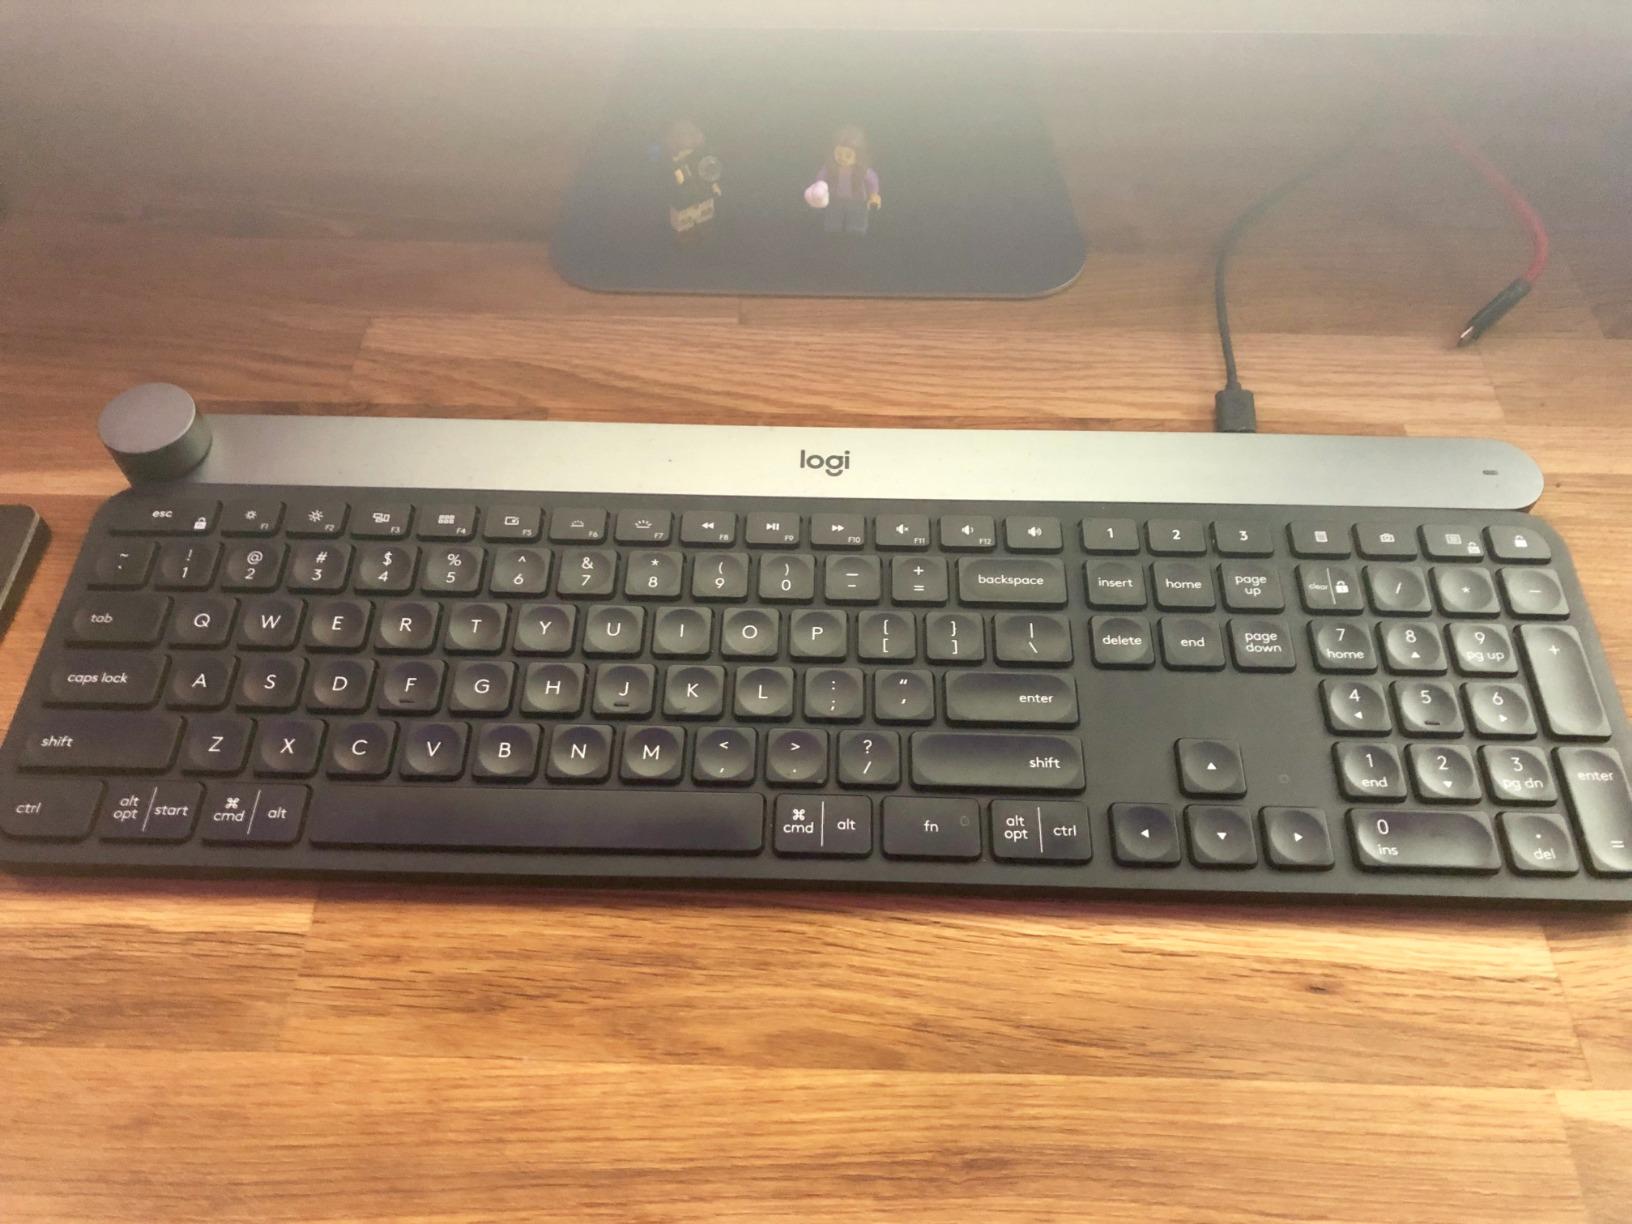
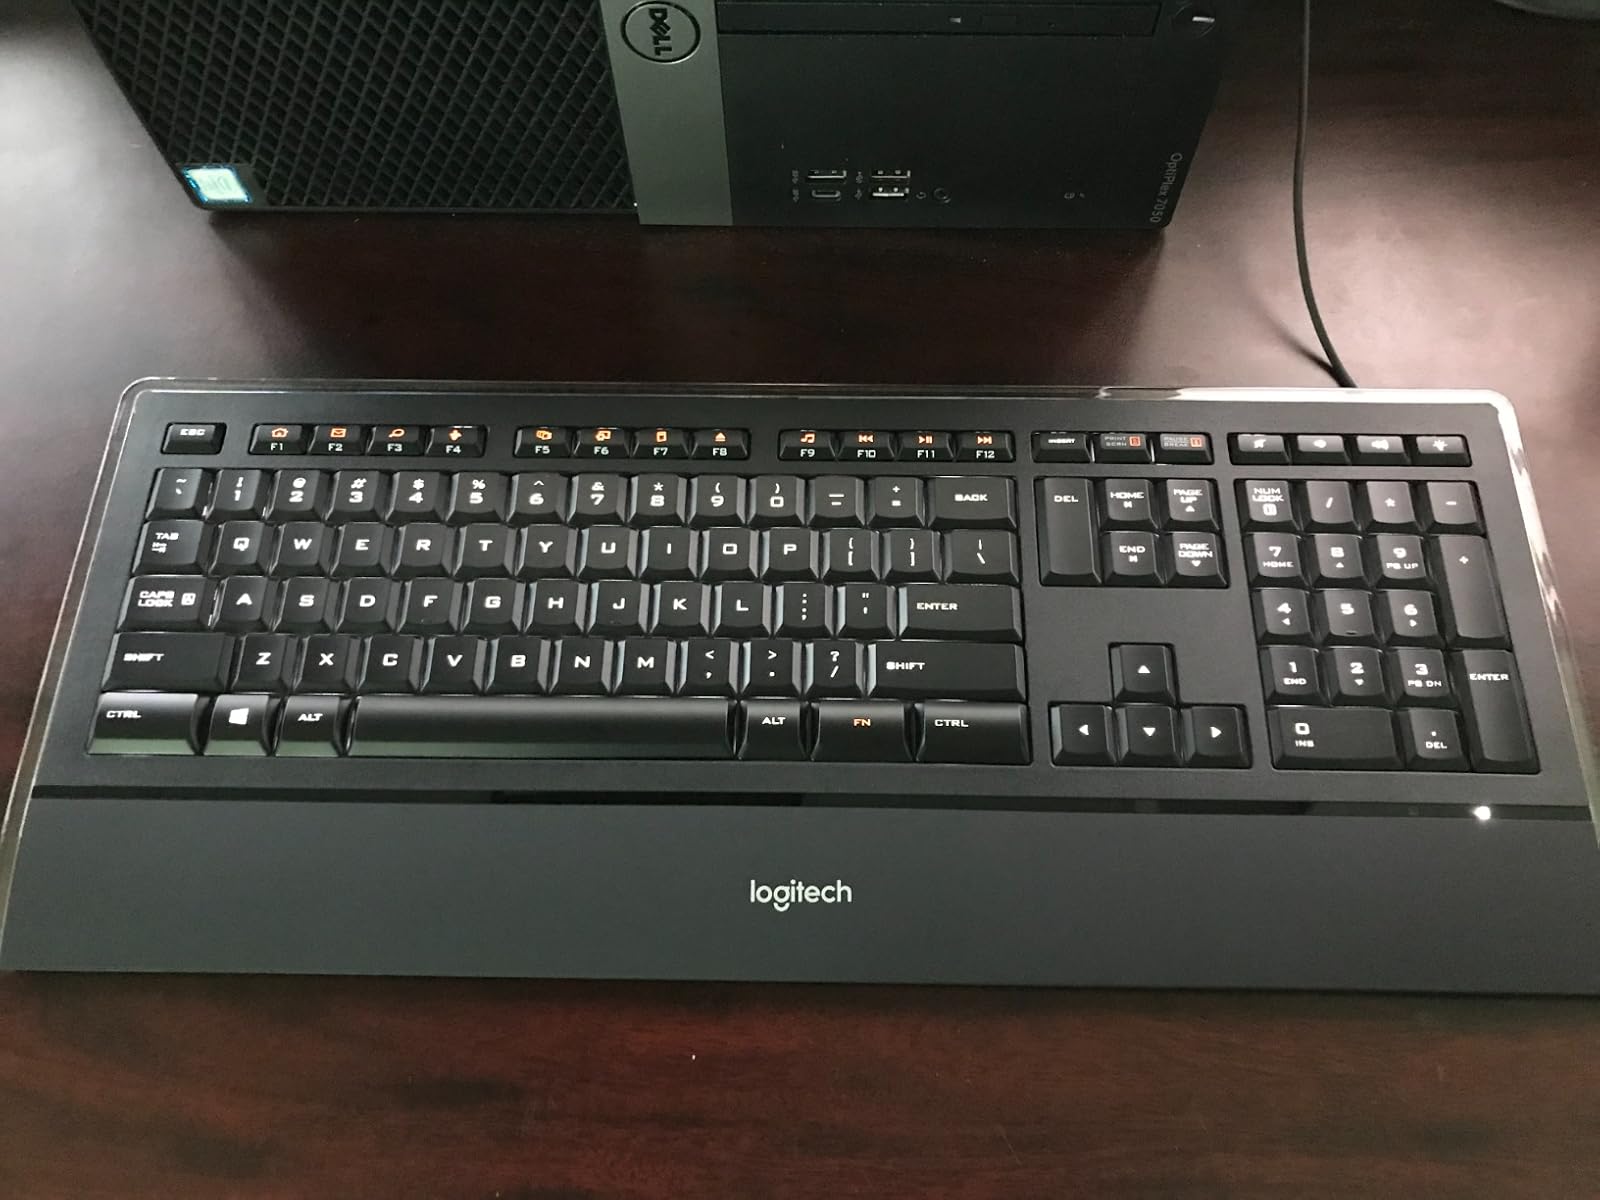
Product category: keyboard
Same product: no